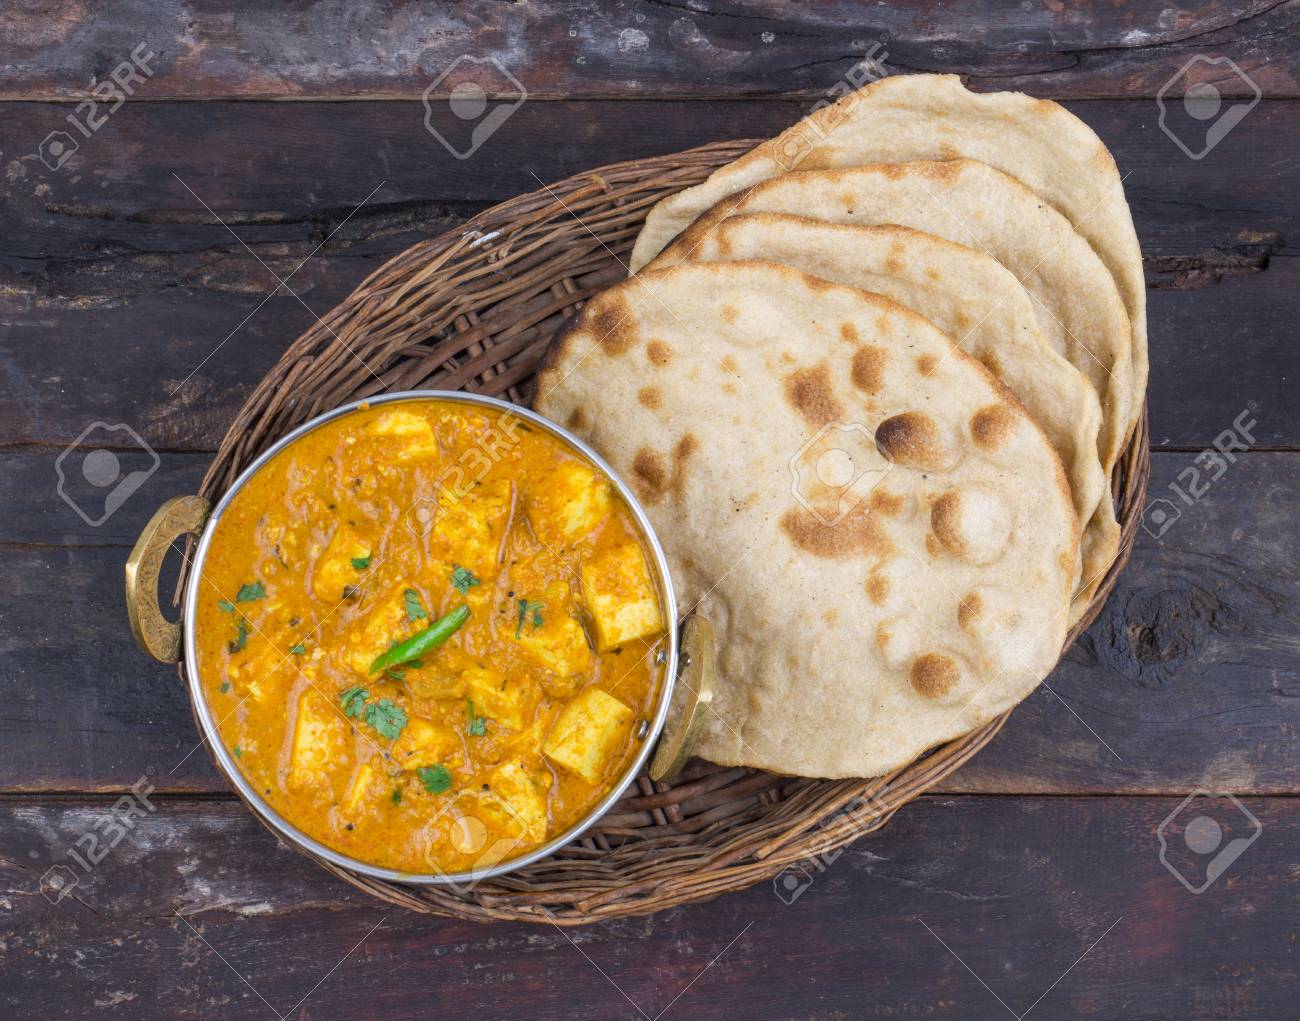
Dish: kadai_paneer